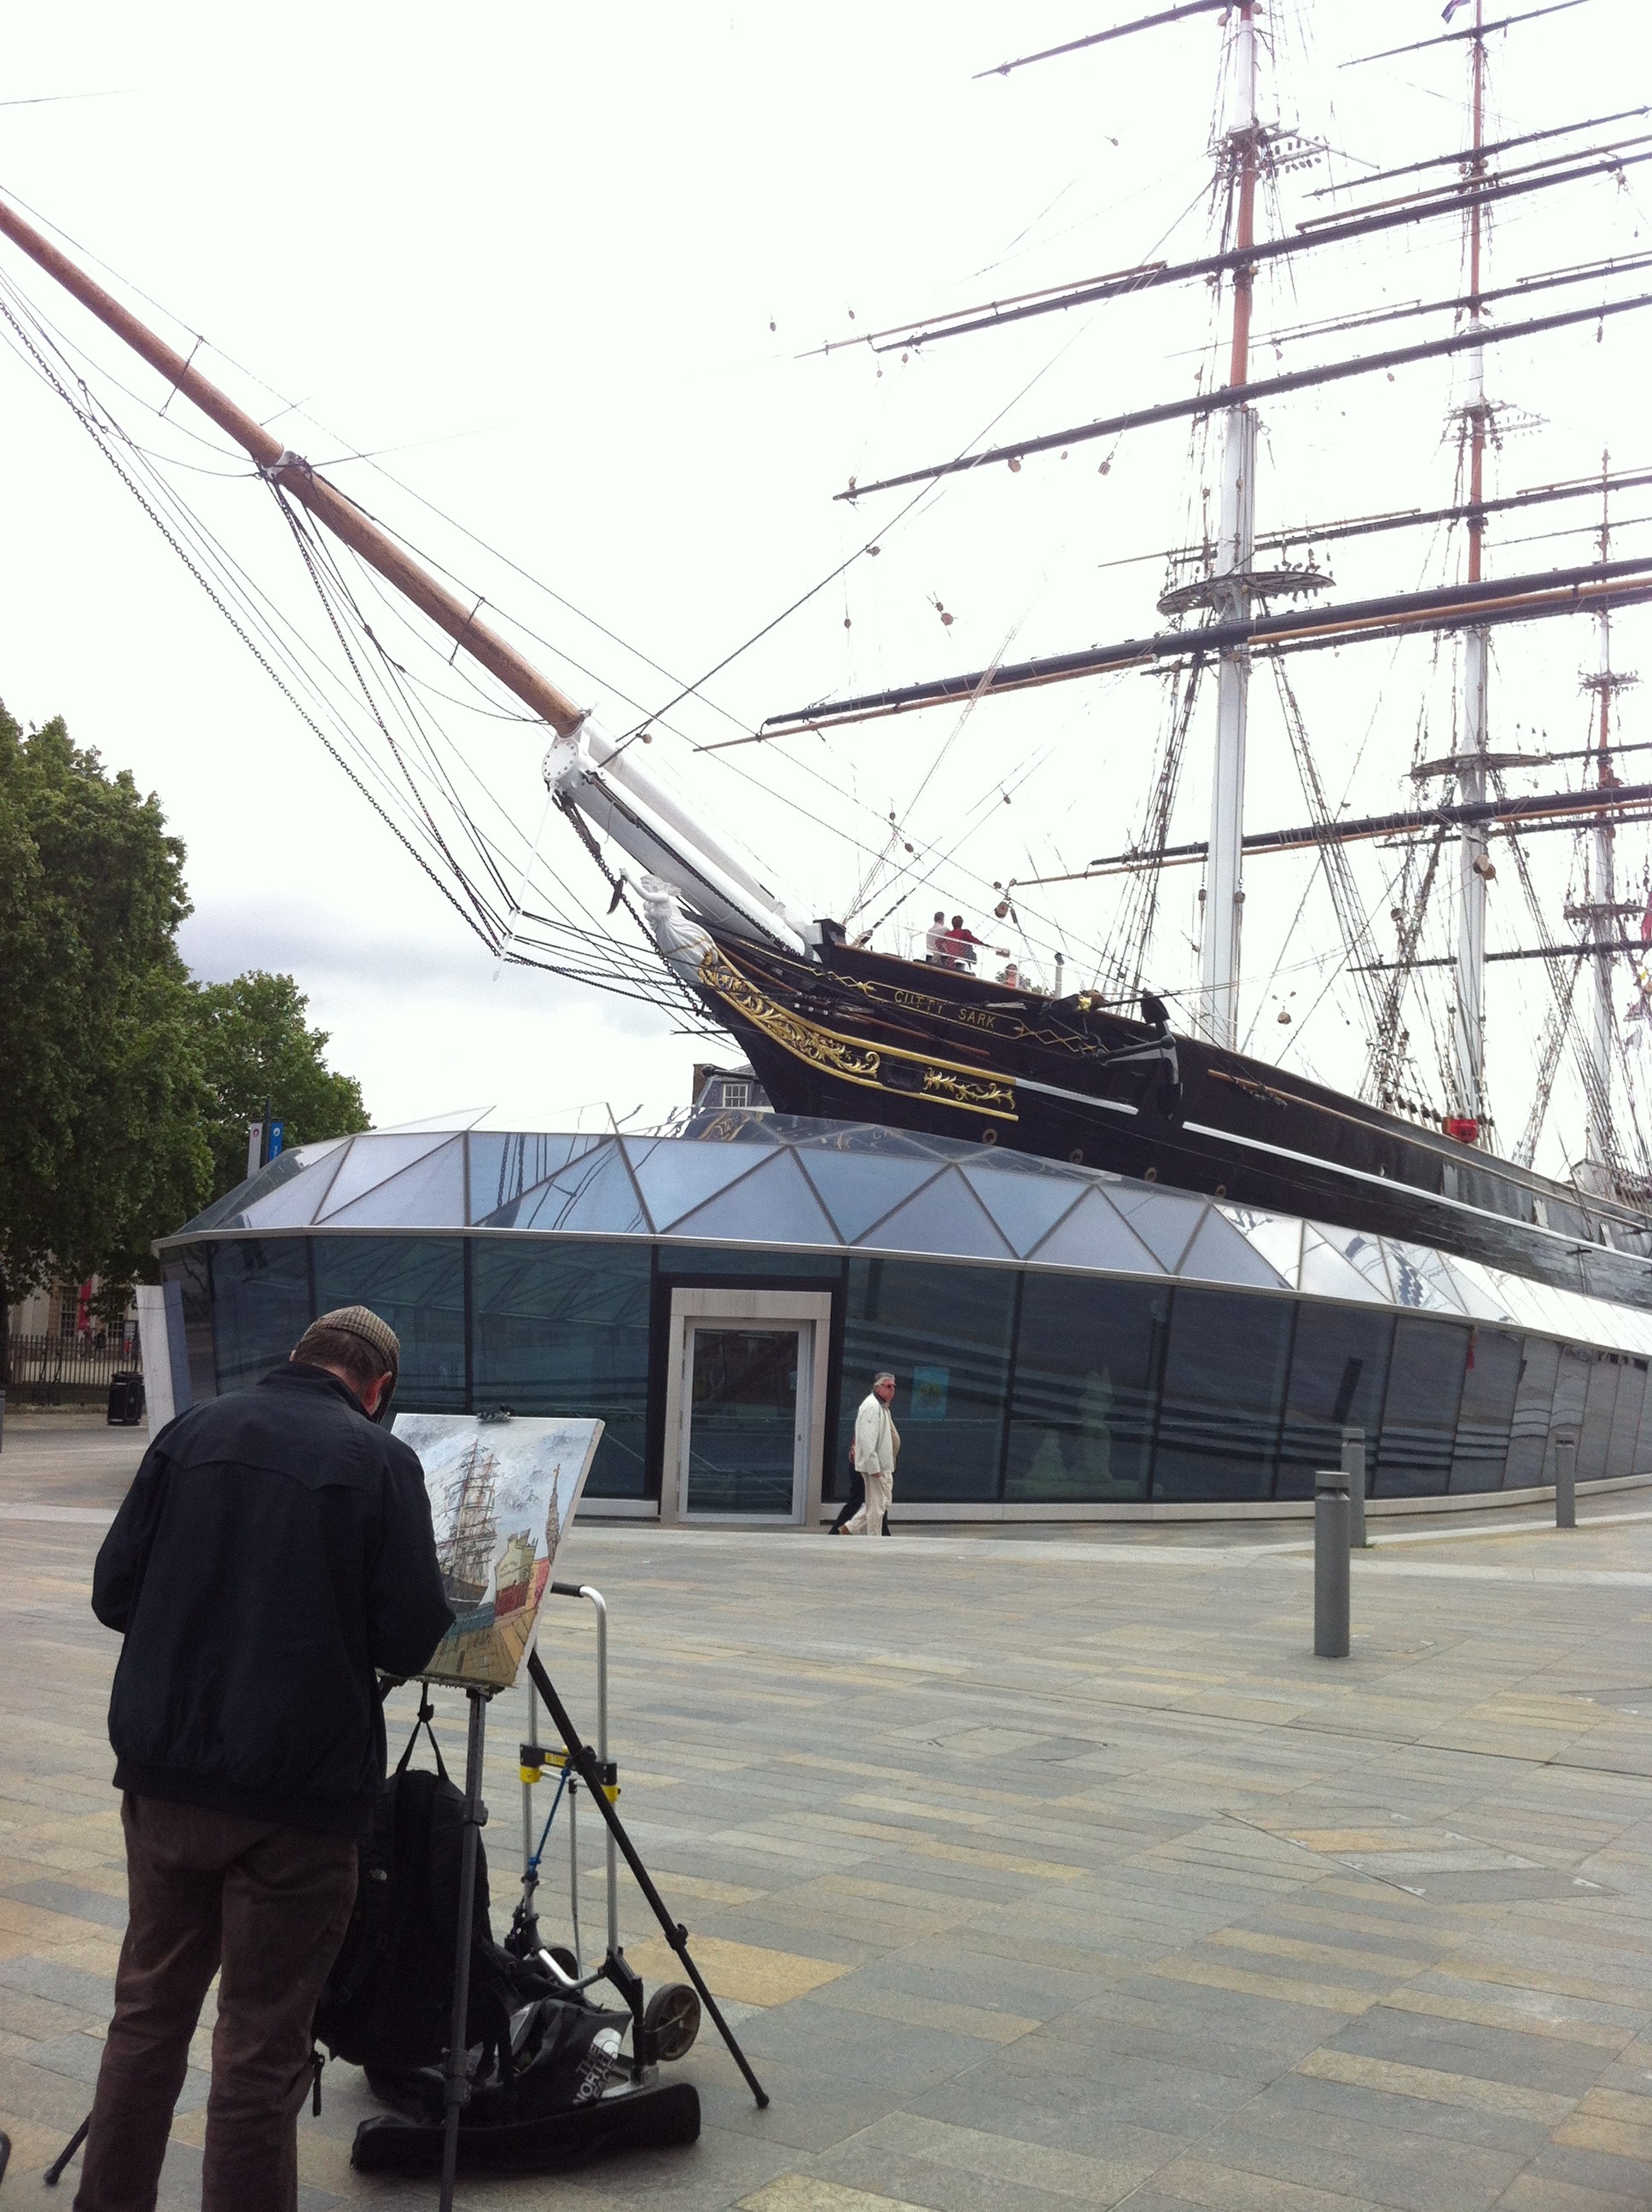
ship, transport, vehicle, mast, painting, london, painter, image, sailing ship